Reinhold Eckardt

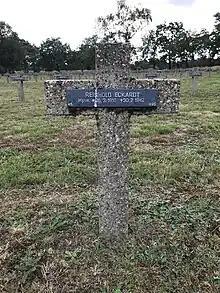

Reinhold Eckardt (26 March 1918 – 30 July 1942) was a night fighter pilot in the Luftwaffe of Nazi Germany during World War II. He was a recipient of the Knight's Cross of the Iron Cross during World War II. Eckardt died on 30 July 1942 after his parachute caught the end of his plane after he bailed out. During his career he was credited with 22 aerial victories, 3 during the day and 19 at night.